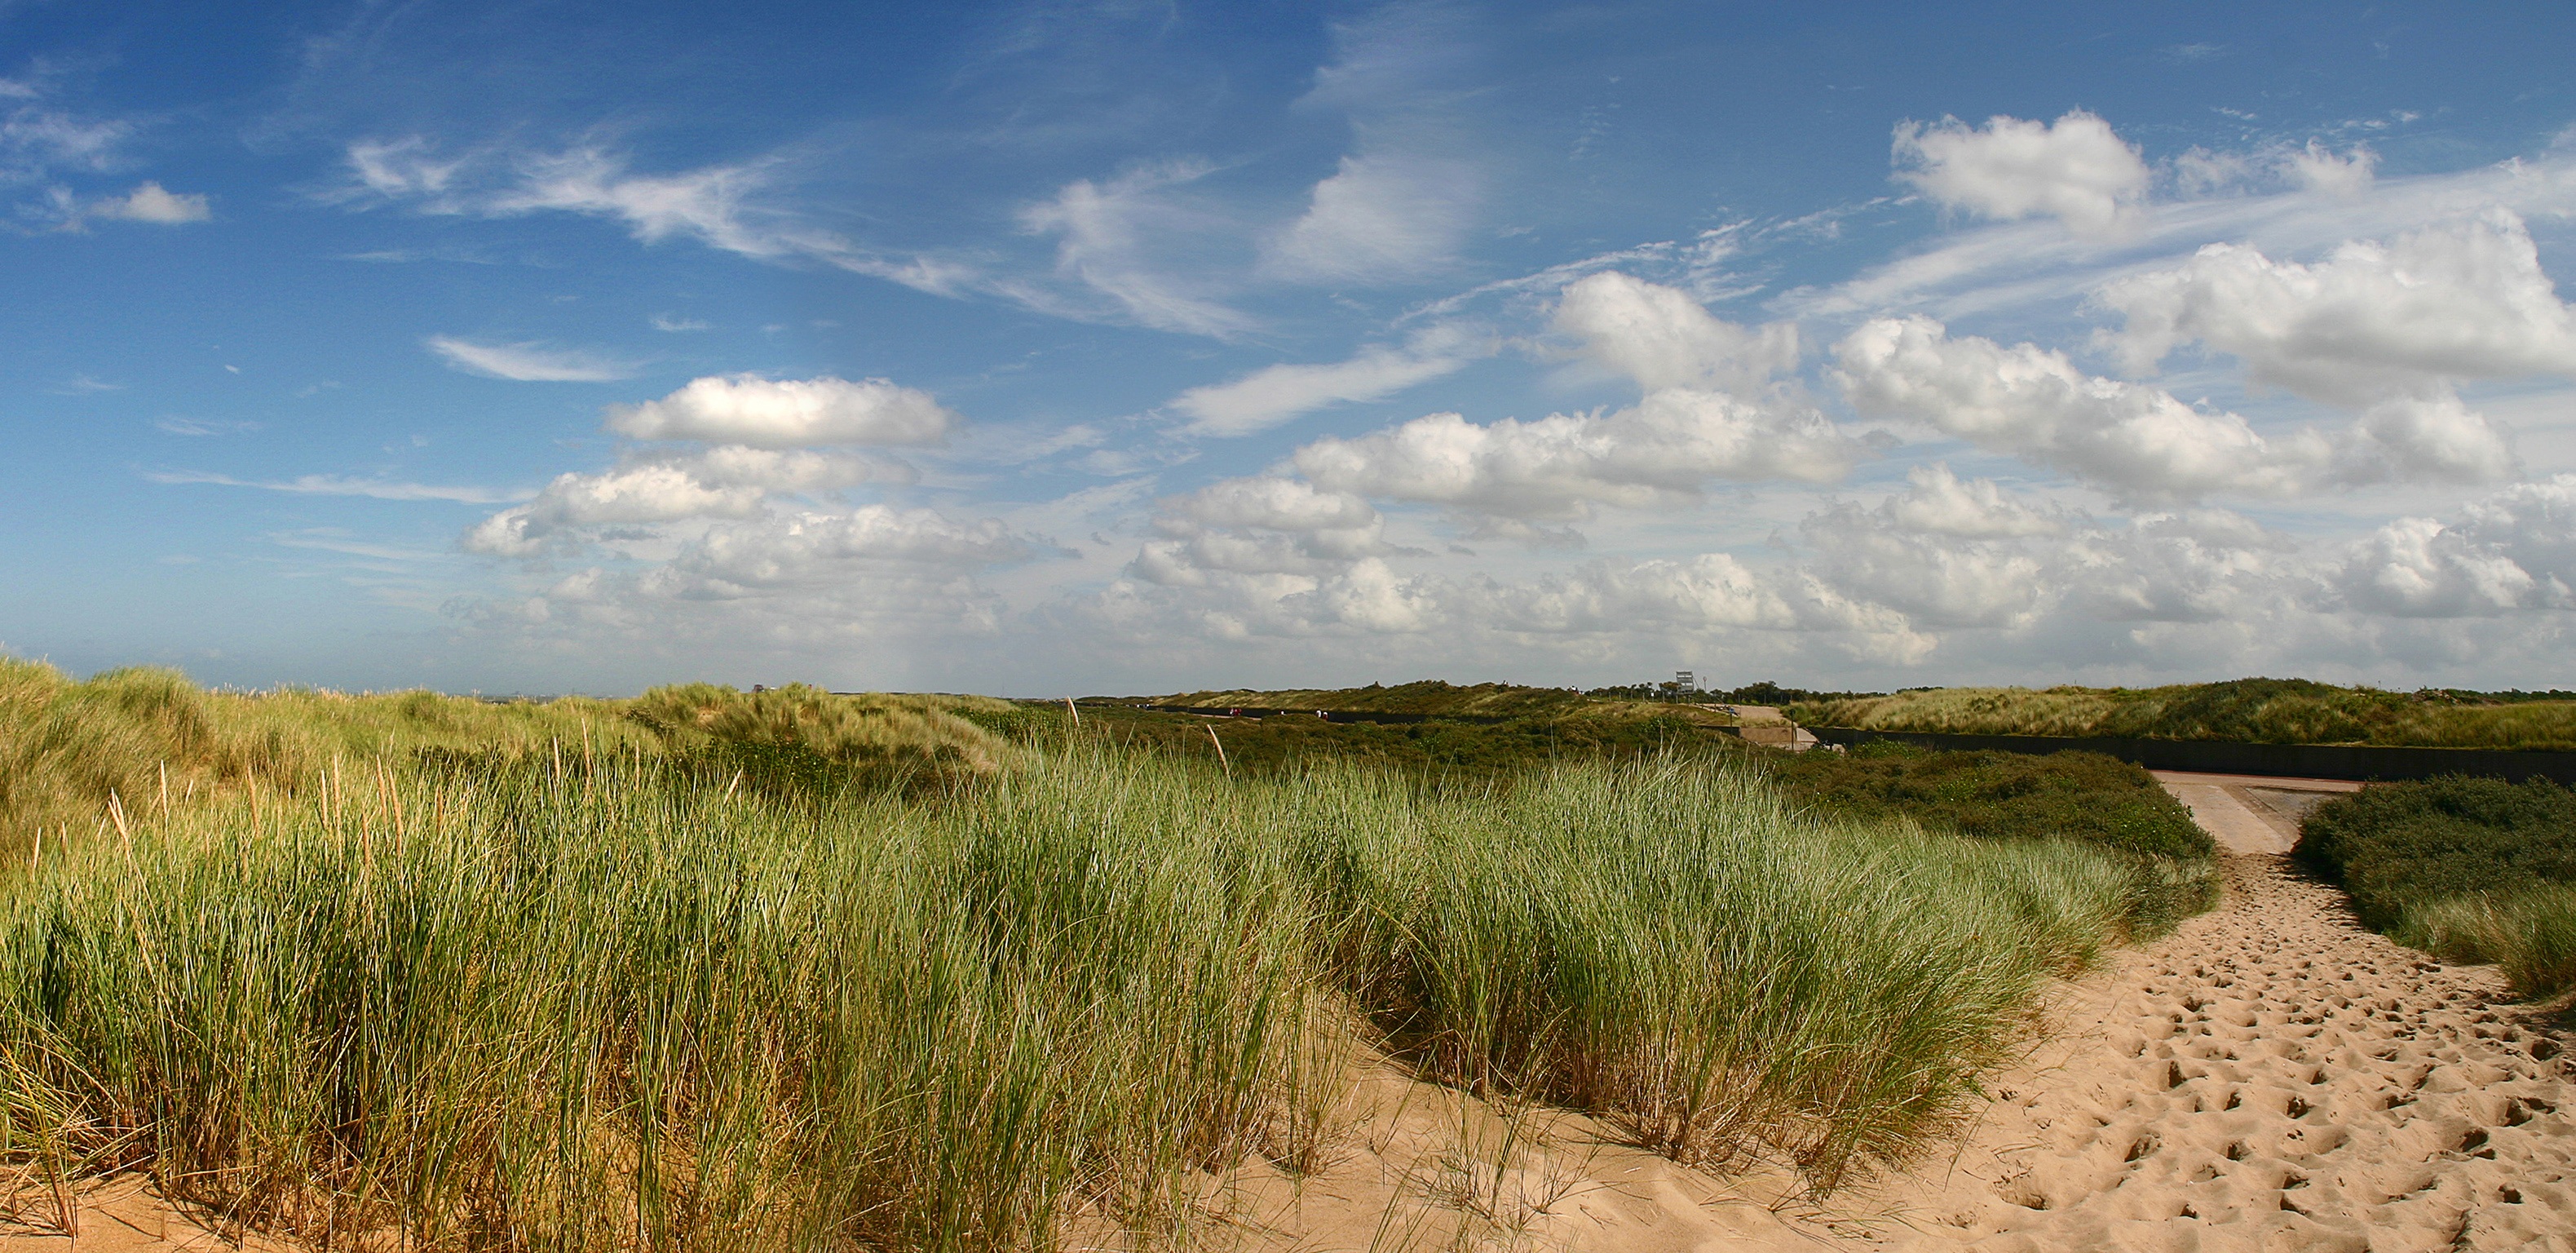
beach, landscape, grass, horizon, marsh, cloud, sky, field, meadow, prairie, hill, dirt road, crop, holiday, soil, agriculture, savanna, plain, dunes, grassland, badlands, wetland, plateau, habitat, ecosystem, baltic sea, steppe, rural area, dune grass, natural environment, grass family, ecoregion